Tahar Sfar

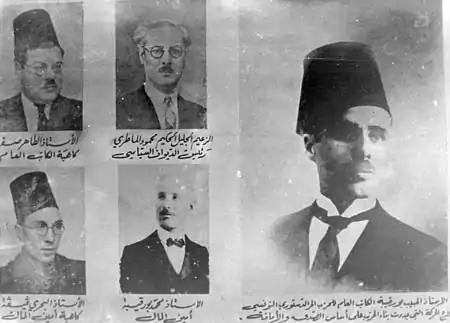
First Neo Destour leadership.

He returned to Tunis in 1928 to start working as a lawyer in parallel with numerous other activities: Political economy lessons in El-Khaldounia and writing newspaper articles in Arabic or French, such as "La Voix du Tunisien" and "L'Action Tunisienne", which he founded with Bourguiba, El Materi and Guiga, in 1932. He also was active in struggling for independence, among the Destour party then created the Neo Destour with "L'Action" team, during the Ksar Hellal Congress of March 2, 1932.